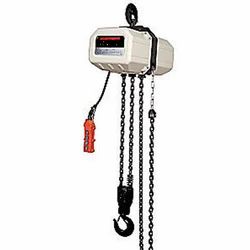
Label: Industrial_Hoists